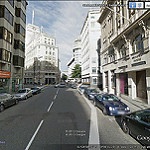
Label: street